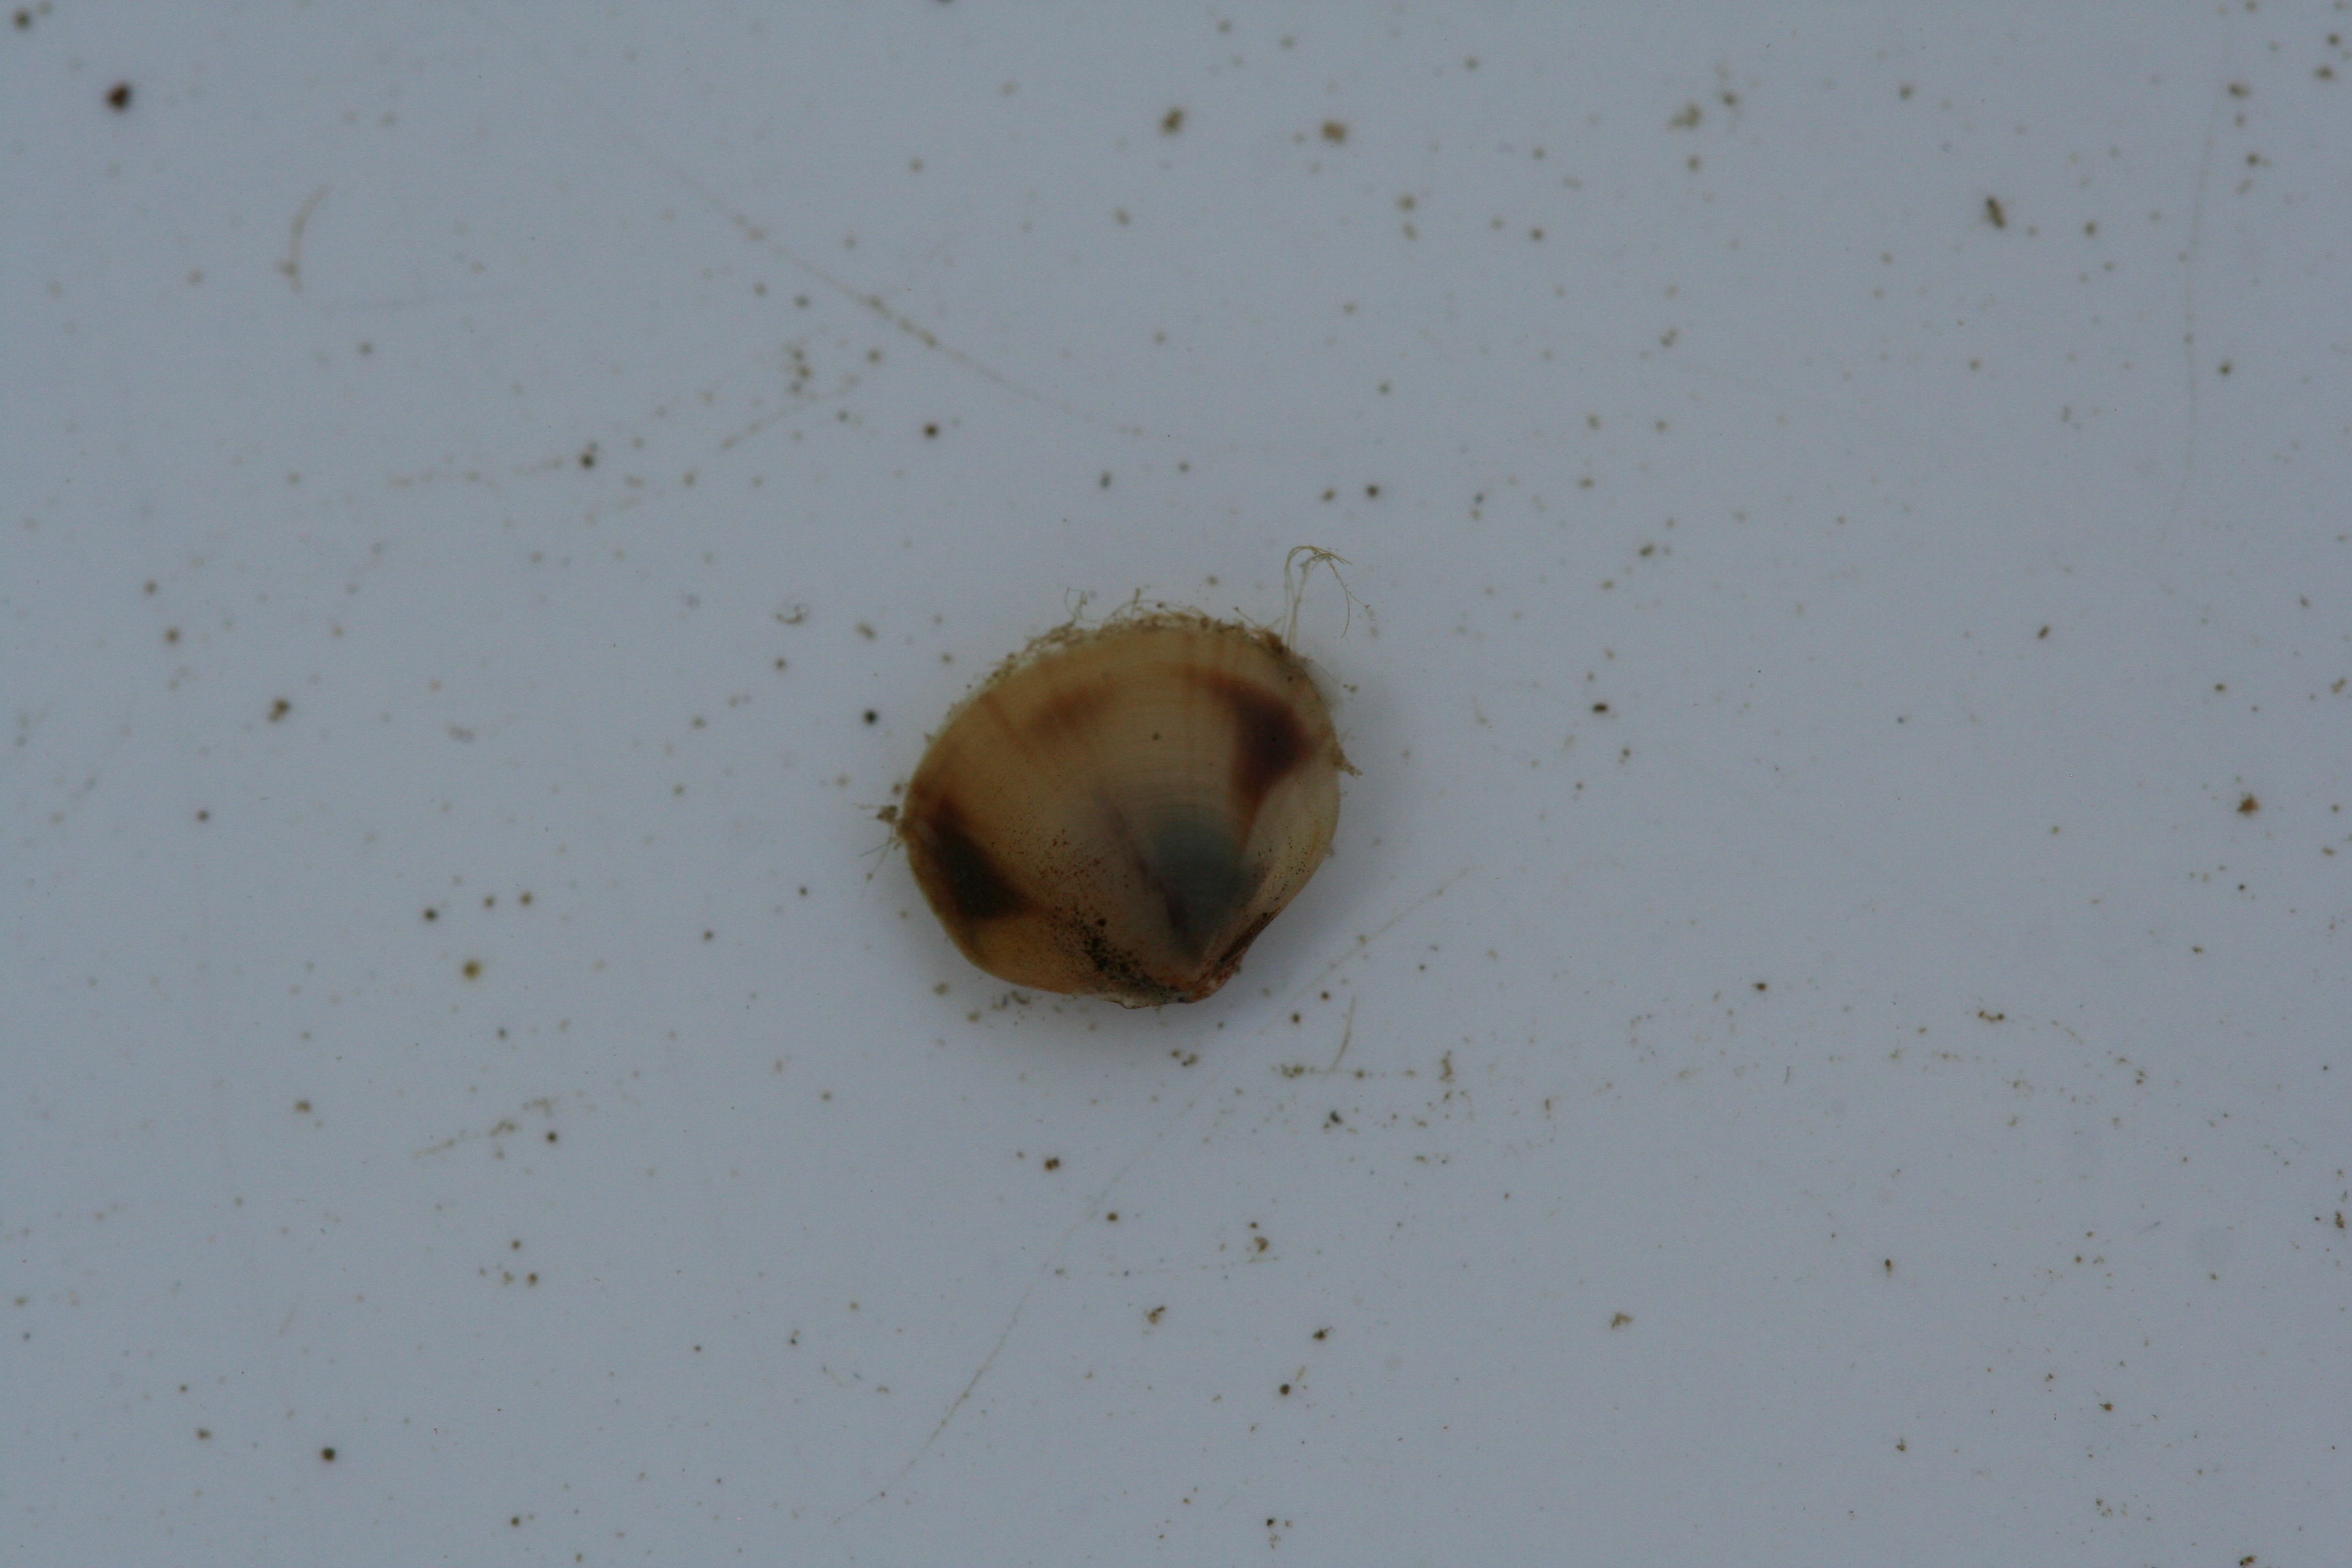
Macroinvertebrate group: snails_clams_mussels